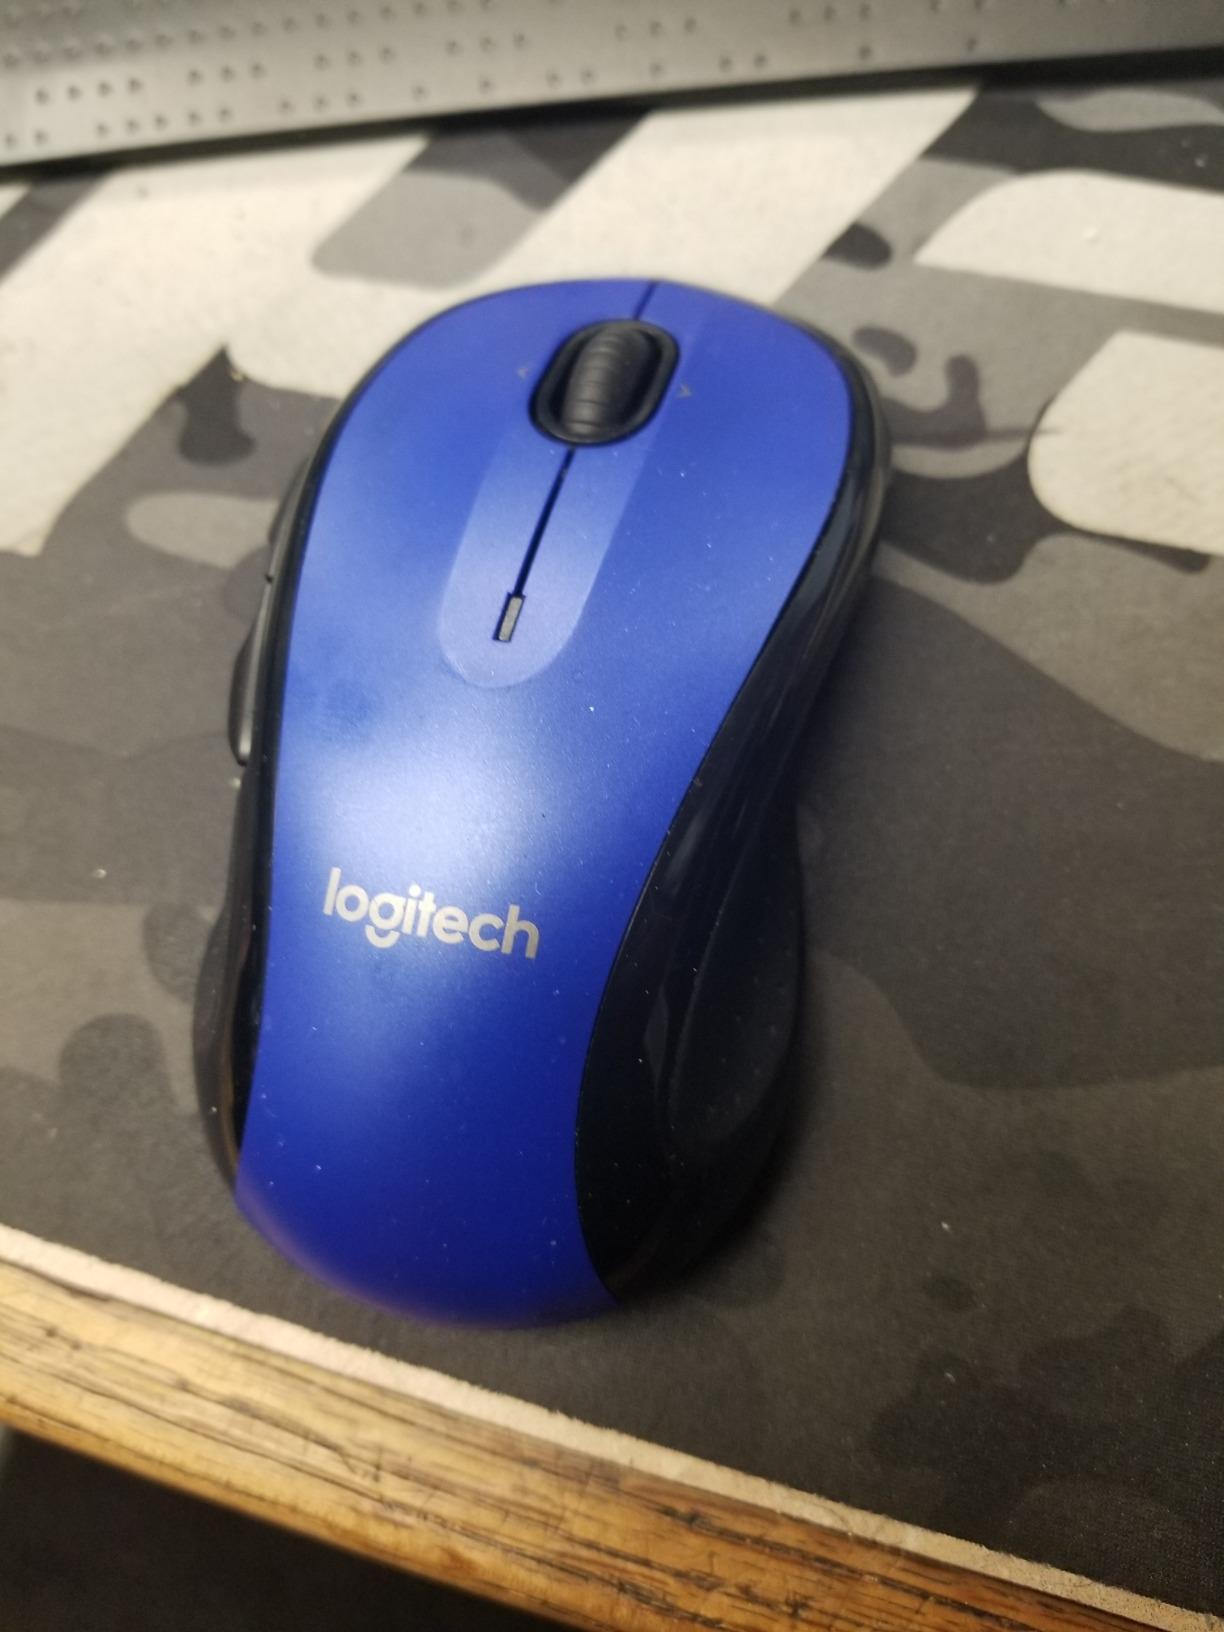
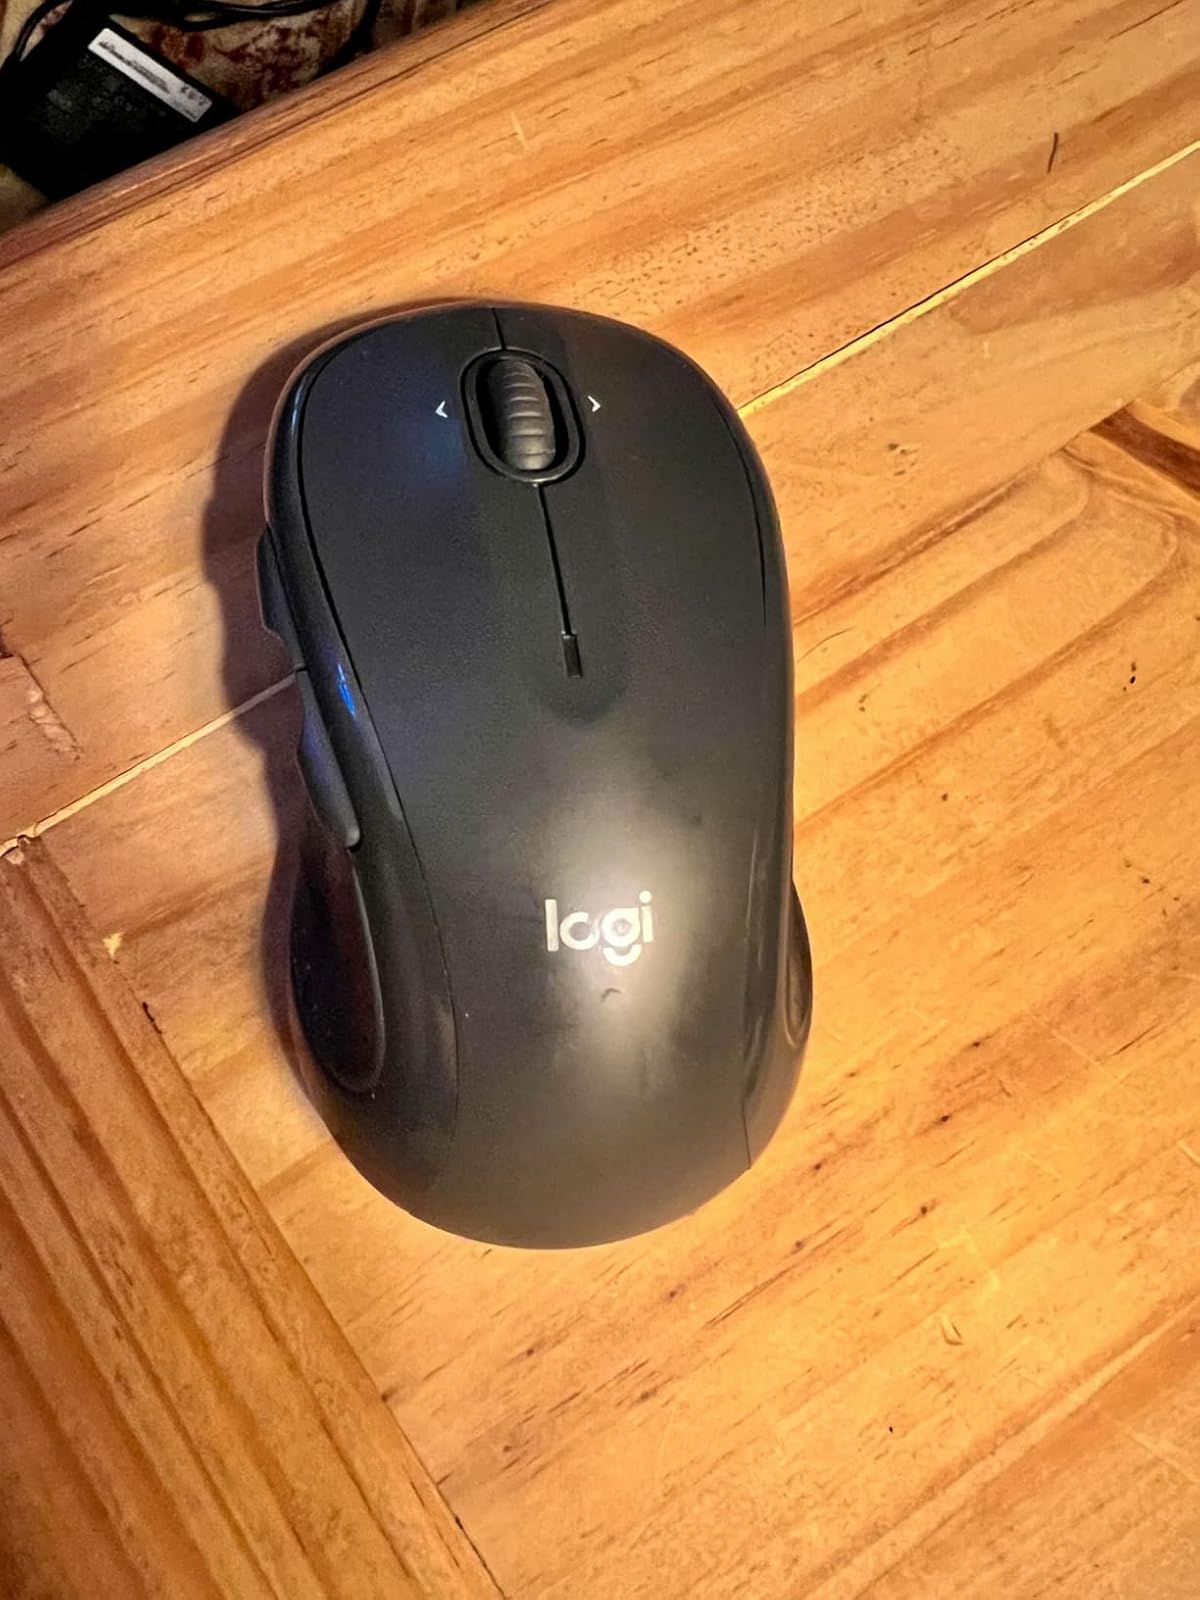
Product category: mouse
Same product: no